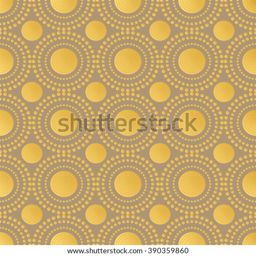
abstract geometric pattern by the points , circles .